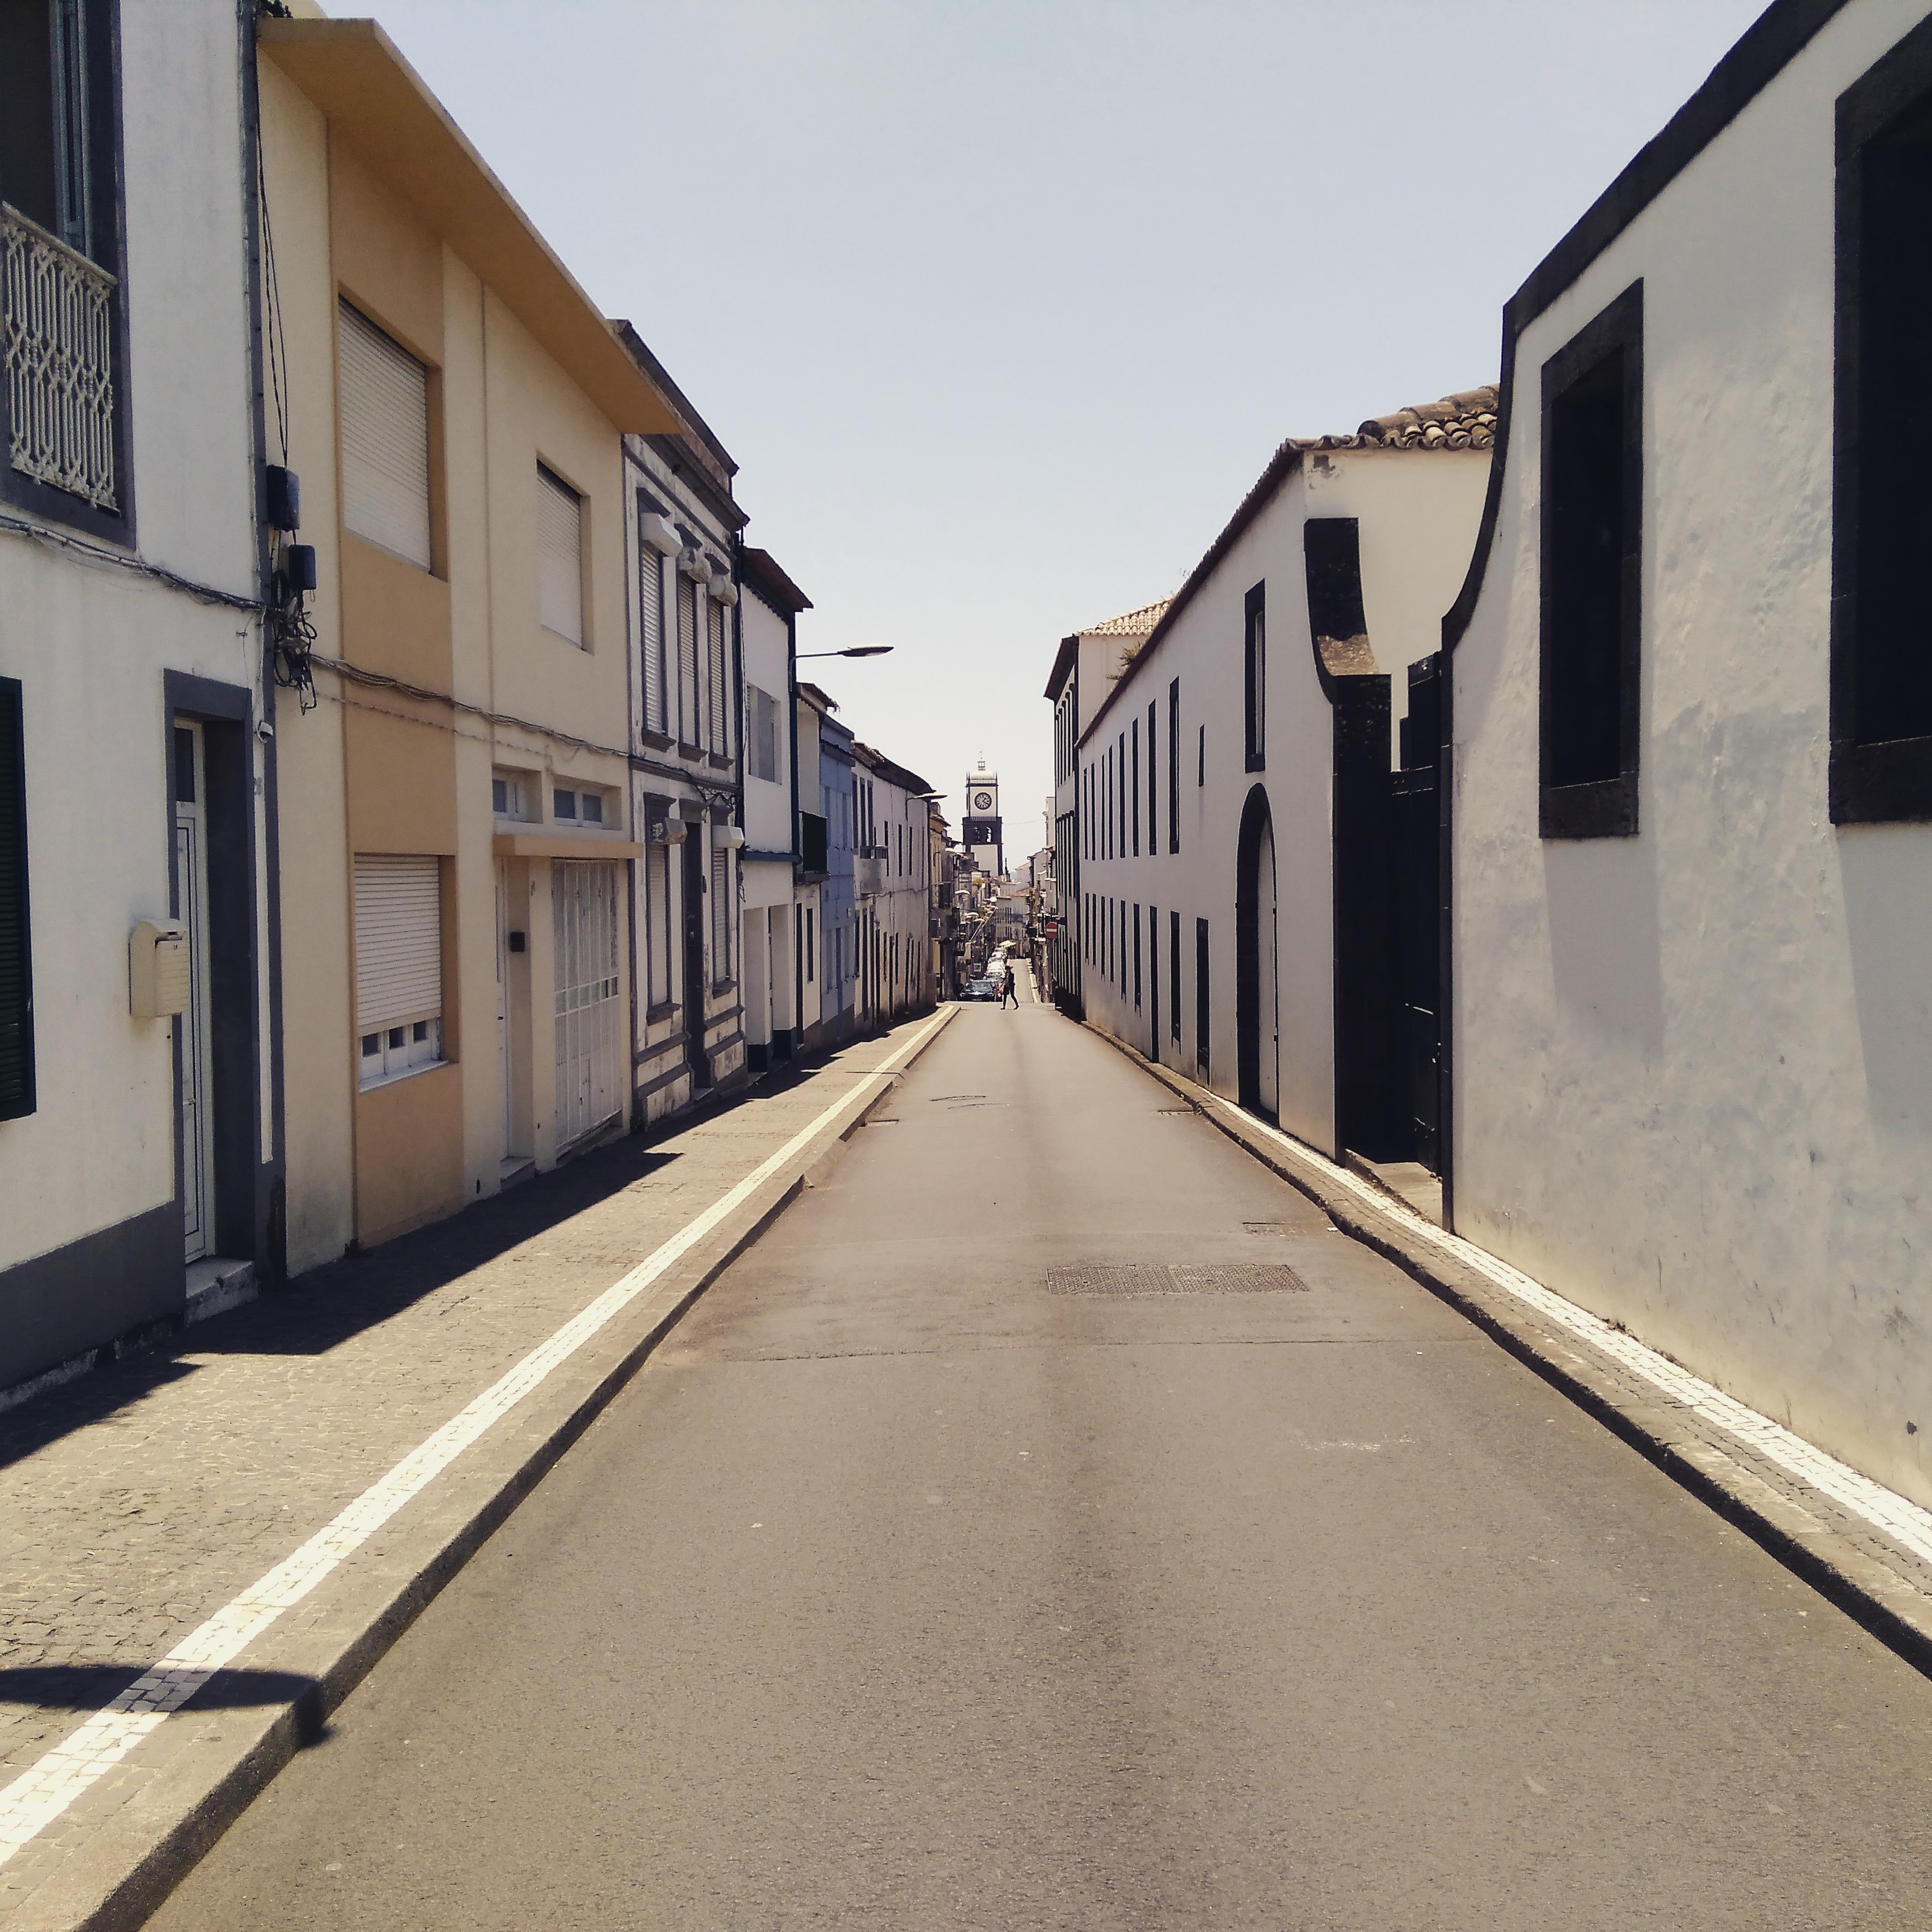
architecture, sky, road, street, town, alley, summer, island, facade, blue, lane, blue sky, infrastructure, sol, neighbourhood, azores, road surface, s o miguel, ponta delgada, urban area, residential area